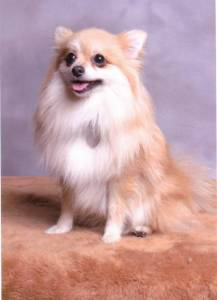
Animal: dog
Breed: pomeranian